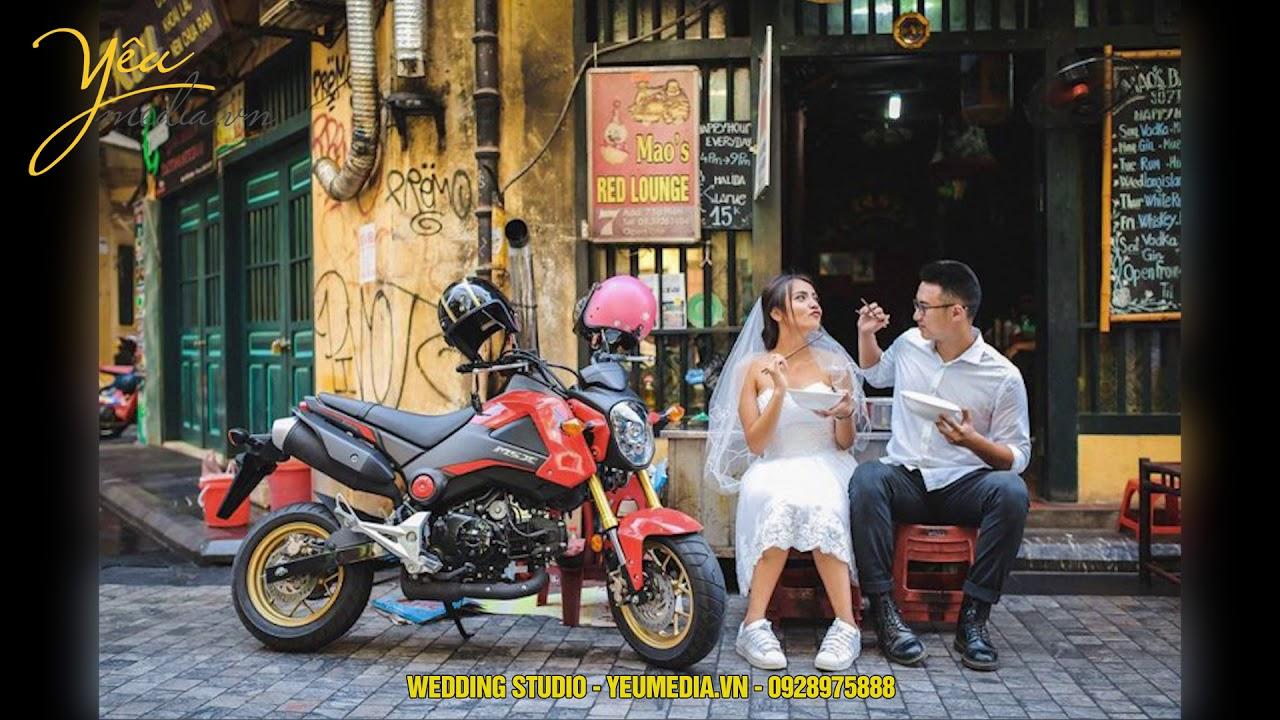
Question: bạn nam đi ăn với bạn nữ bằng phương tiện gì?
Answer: bạn nam đi với bạn nữ bằng chiếc xe máy